Johannes Pfefferkorn

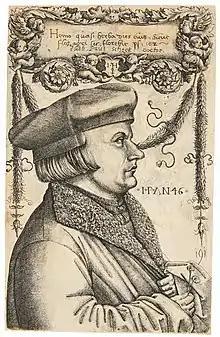
Johannes Pfefferkorn. Engraving by Hieronymus Hopfer

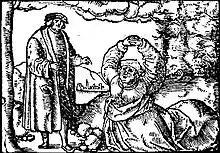
Illustration showing the humanist Johannes Reuchlin (kneeling) and wringing his hands while Johannes Pfefferkorn stands by him in a master's robes. Woodcut, Cologne, 1521

Johannes Pfefferkorn (original given name Joseph; 1469, Nuremberg – Oktober 22, 1521, Cologne) was a German Catholic theologian and writer who converted from Judaism. Pfefferkorn actively preached against the Jews and attempted to destroy copies of the Talmud, and engaged in a long running pamphleteering battle with humanist Johann Reuchlin.